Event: Nepal Earthquake
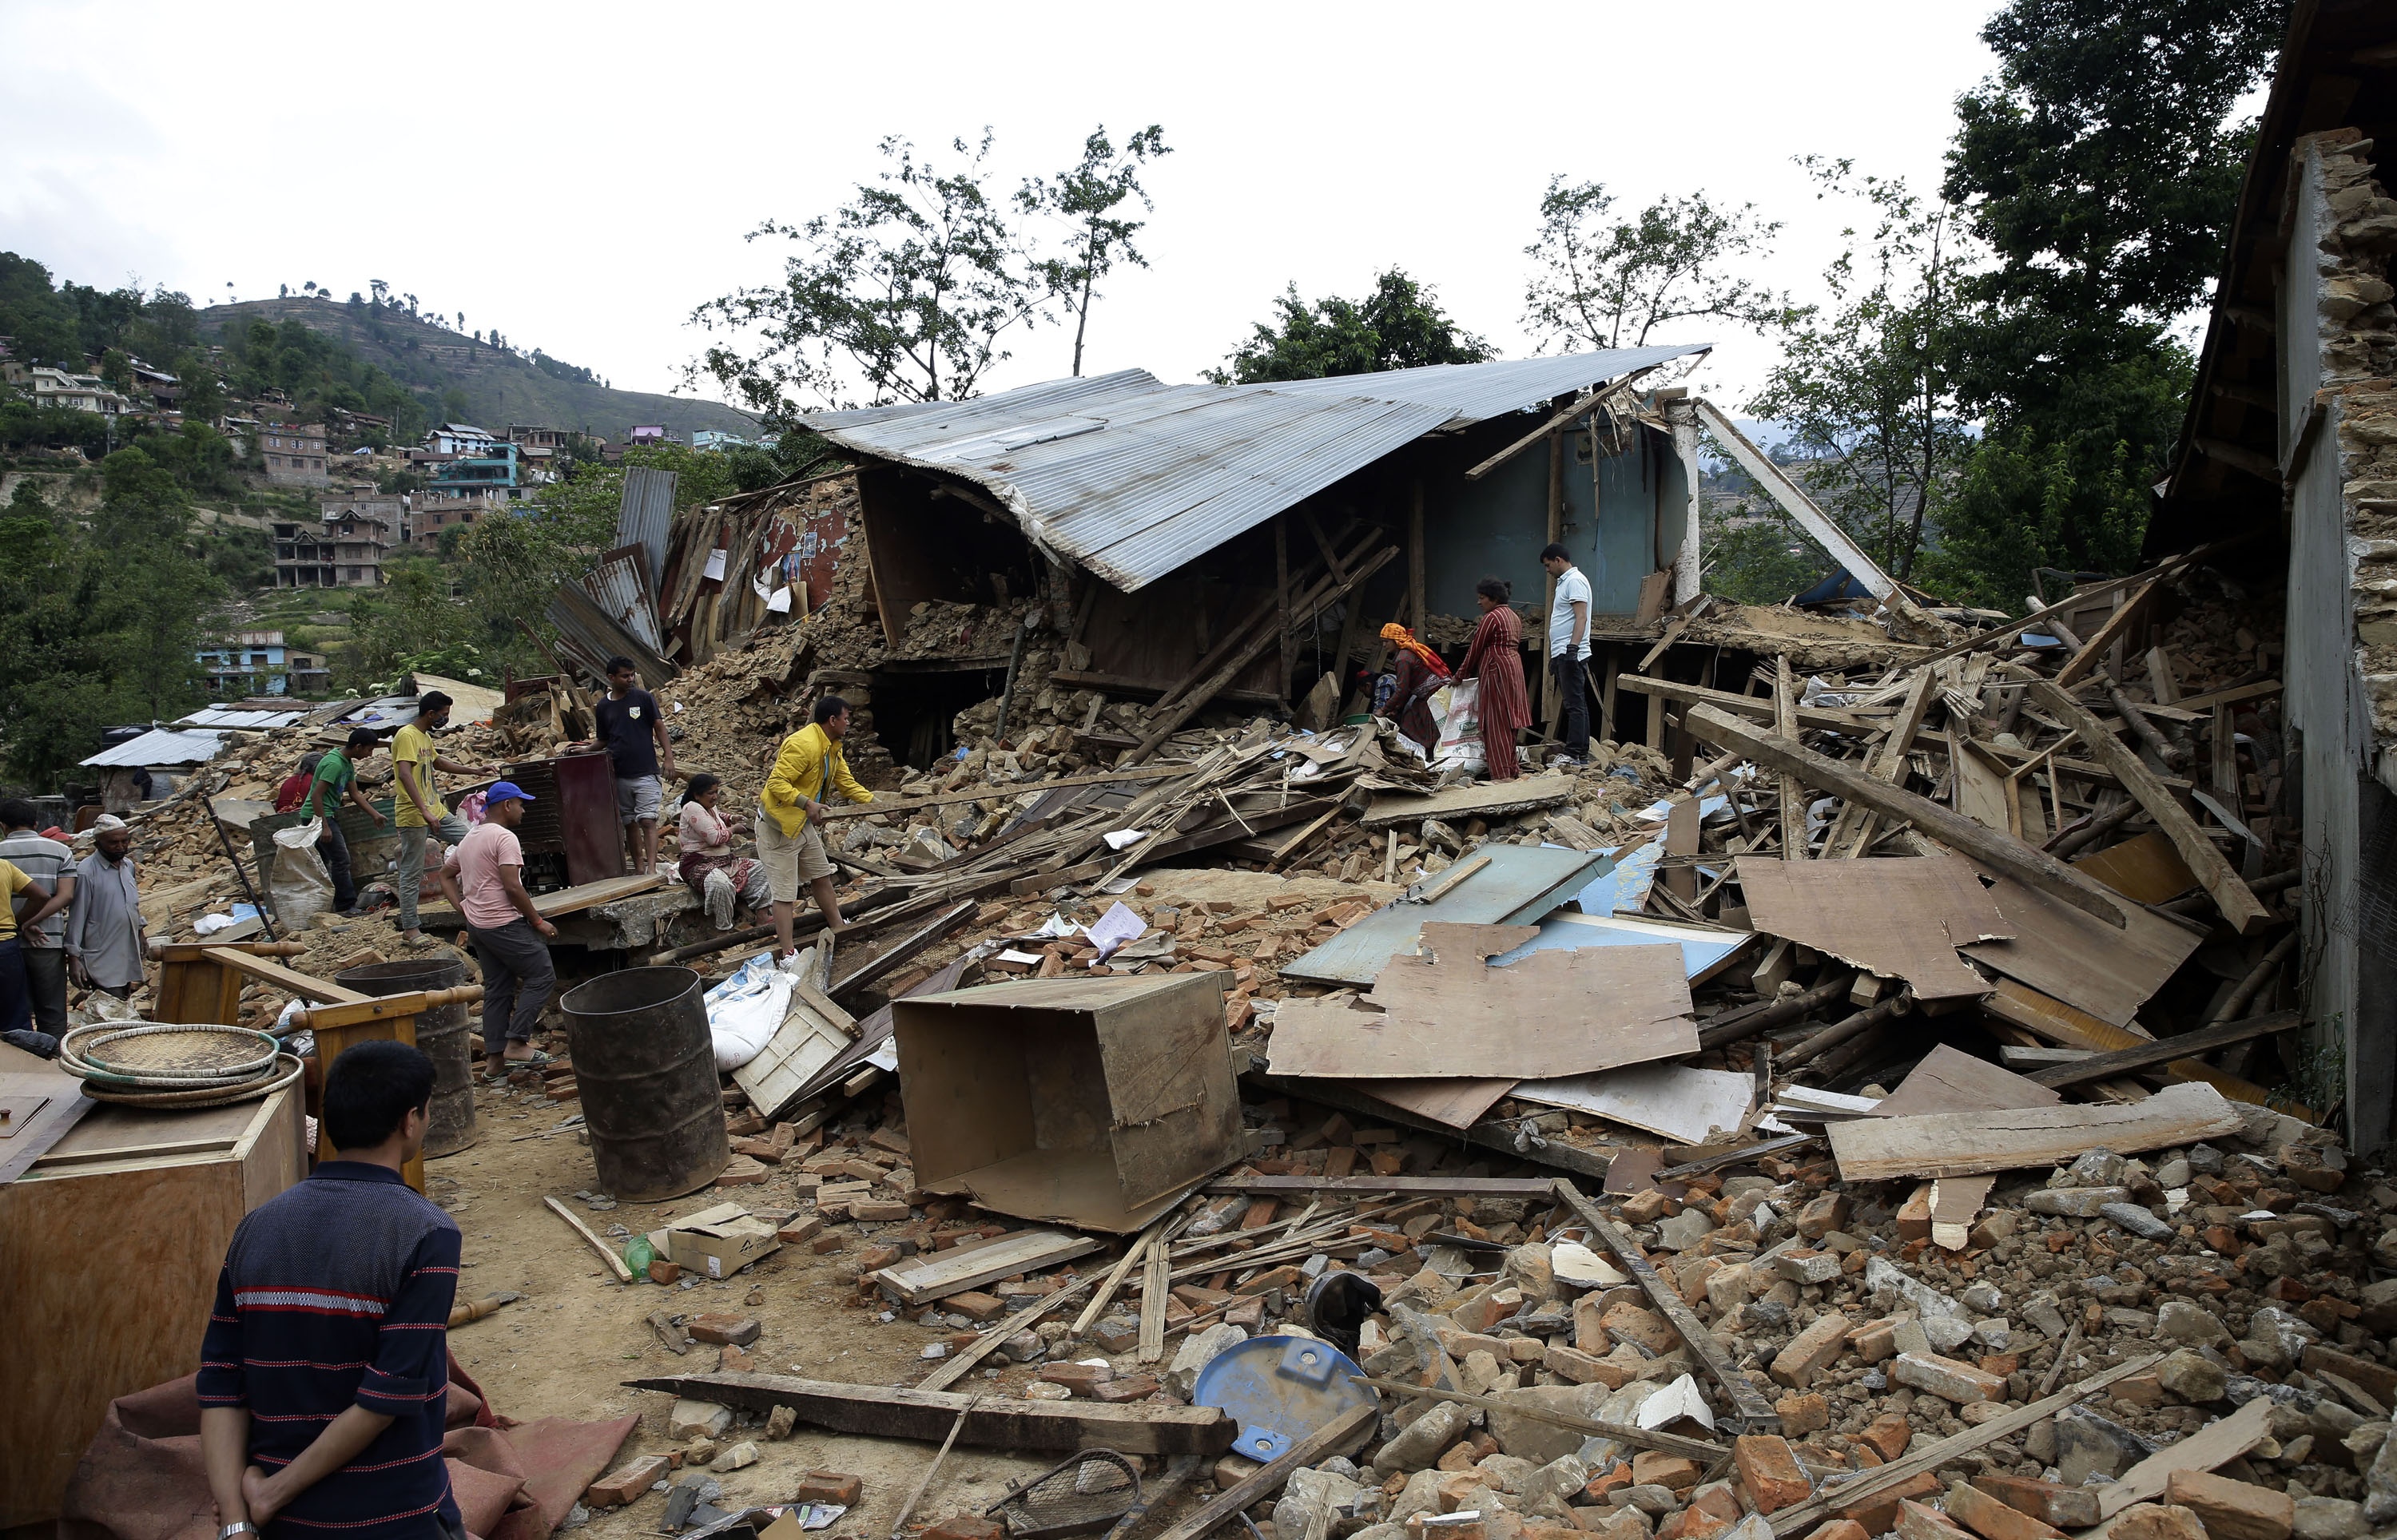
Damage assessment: damage